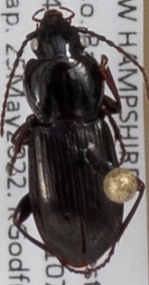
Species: Pterostichus pensylvanicus
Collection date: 2022-05-25
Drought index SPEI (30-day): -0.8
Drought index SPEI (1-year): -0.54
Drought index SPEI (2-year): -1.45